Mutham

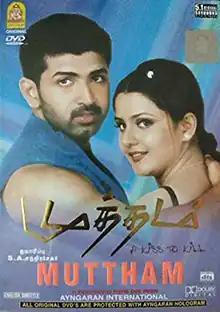
DVD cover

Mutham ( Kiss) is a 2002 Indian Tamil-language slasher film directed by S. A. Chandrasekhar. The film stars Arun Vijay (known at the time as Arunkumar), Sathyan, Nagendra Prasad, Ajayan, Charulatha, Nanditha Jennifer and Anjali. The film, produced by M. Arul Moorthy, was released on 6 December 2002.